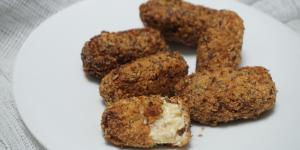
croquetas keto